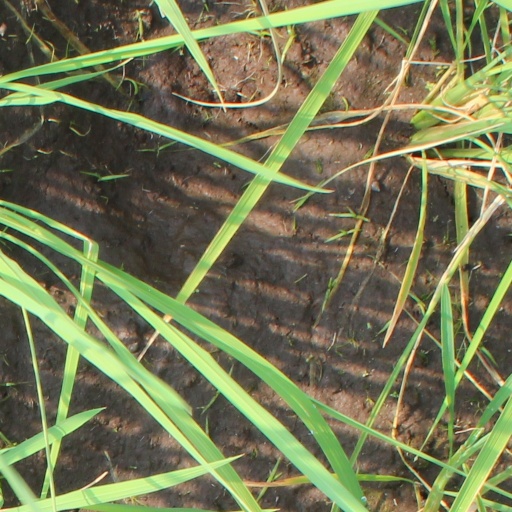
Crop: rice